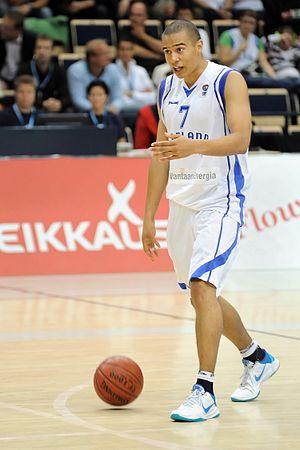
Cet article liste les effectifs des équipes participant au Championnat d'Europe de basket-ball 2015.